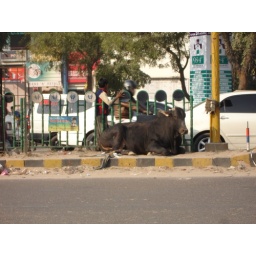
cow in the street